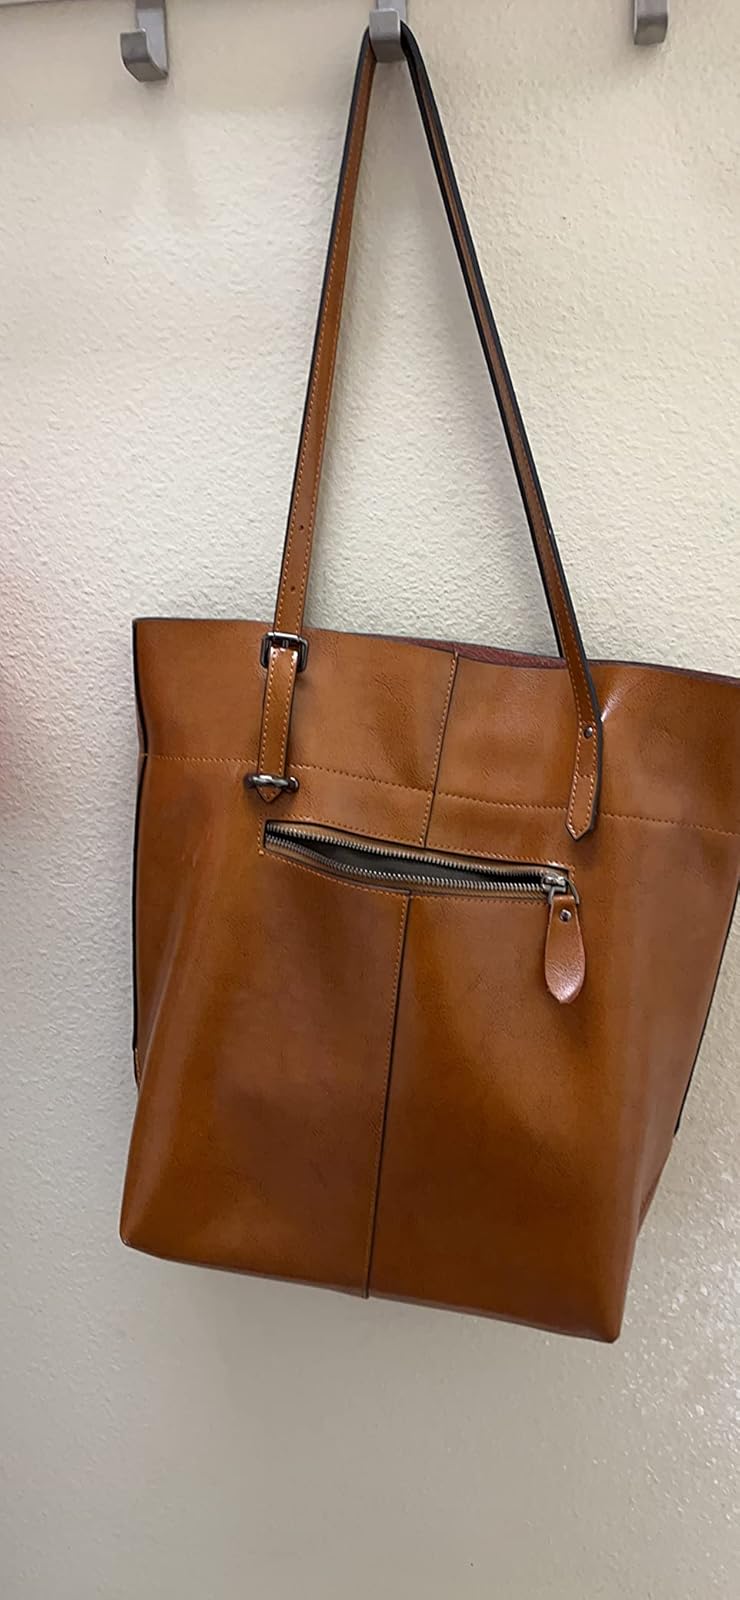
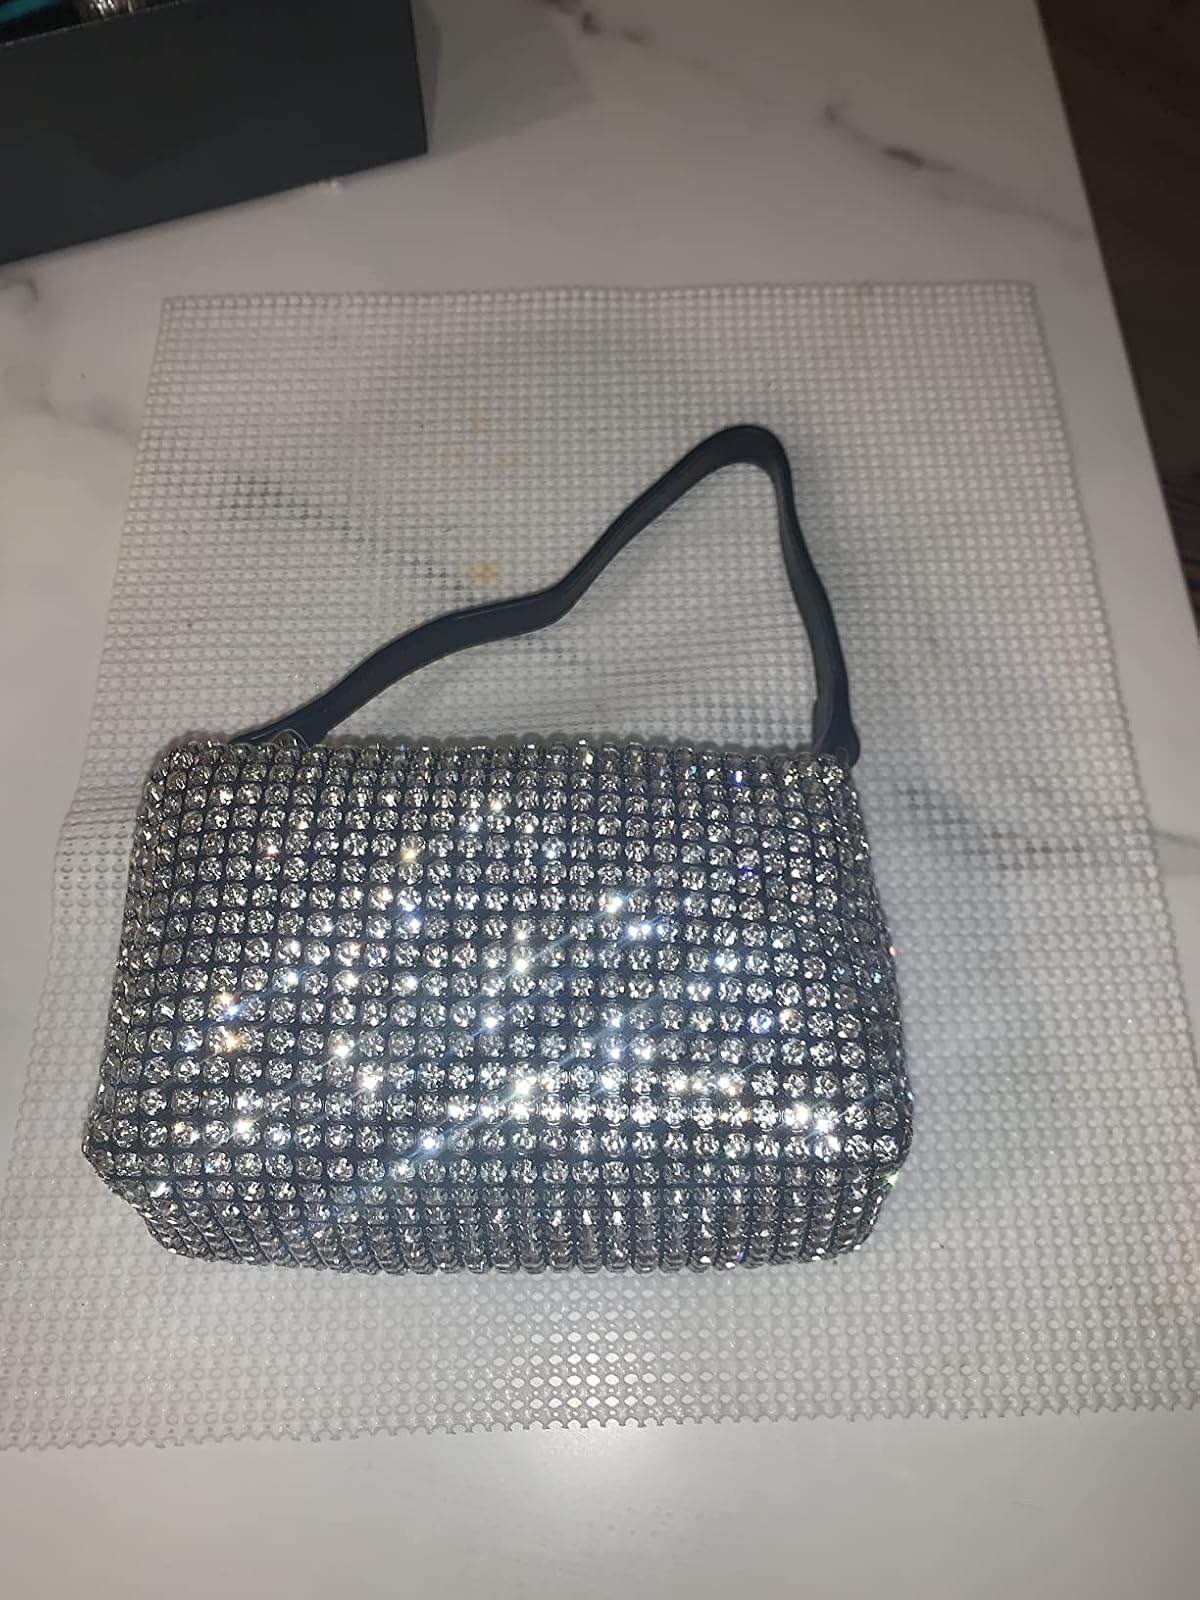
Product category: accessories_handbag
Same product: no